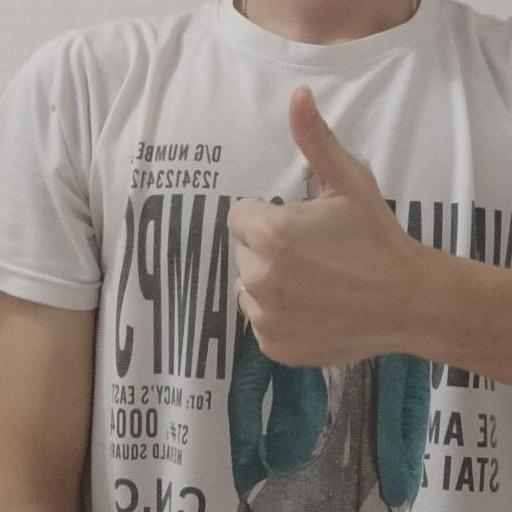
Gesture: like